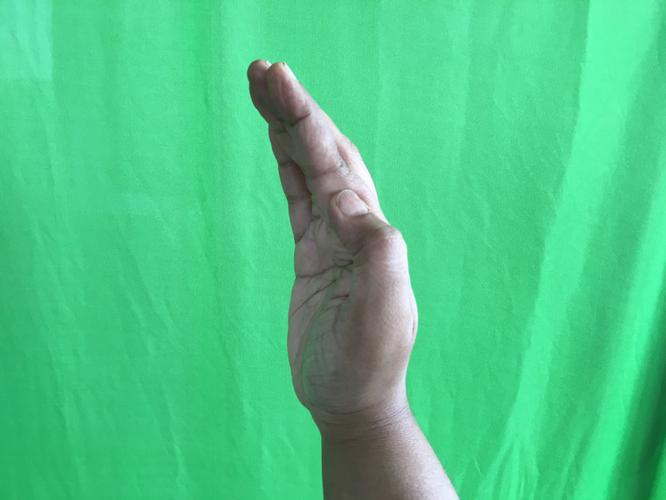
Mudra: Sarpasirsha
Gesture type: single_hand